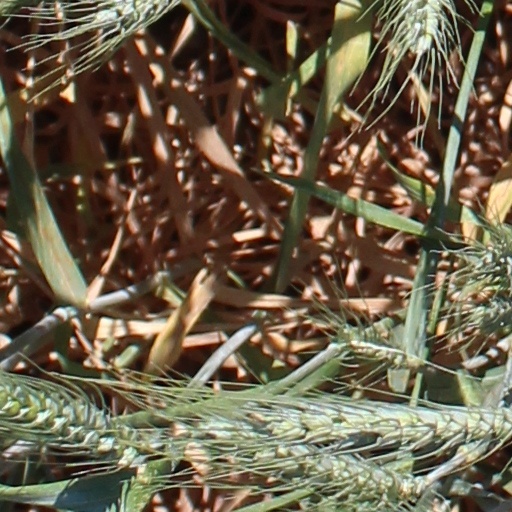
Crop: wheat